InfiniteReality

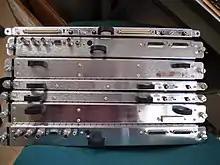
SGI InfiniteReality2E boardset

InfiniteReality refers to a 3D graphics hardware architecture and a family of graphics systems that implemented the aforementioned hardware architecture that was developed and manufactured by Silicon Graphics from 1996 to 2005. The InfiniteReality was positioned as Silicon Graphics' high-end visualization hardware for their MIPS/IRIX platform and was used exclusively in their Onyx family of visualization systems, which are sometimes referred to as "graphics supercomputers" or "visualization supercomputers". The InfiniteReality was marketed to and used by large organizations such as companies and universities that are involved in computer simulation, digital content creation, engineering and research.